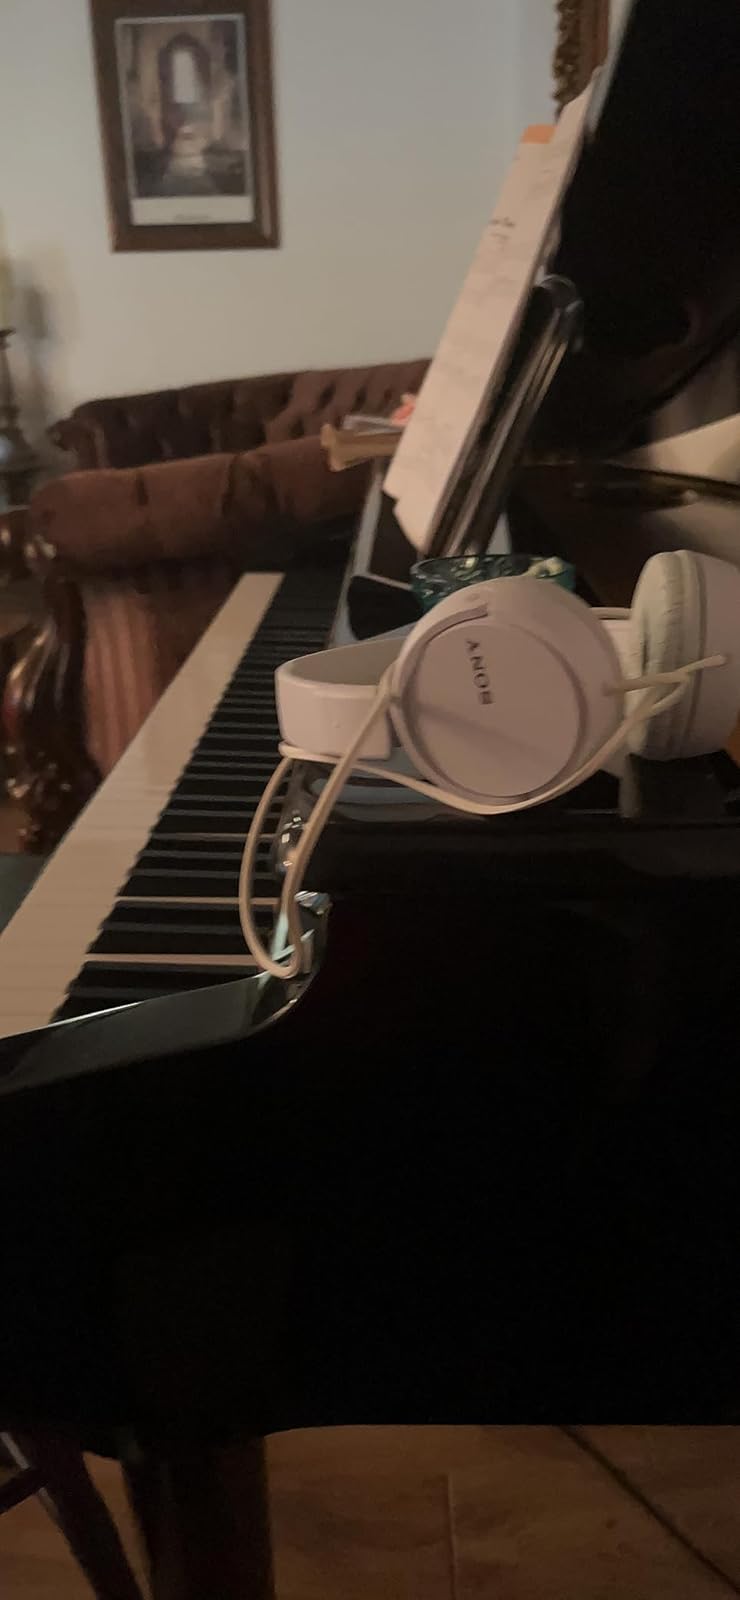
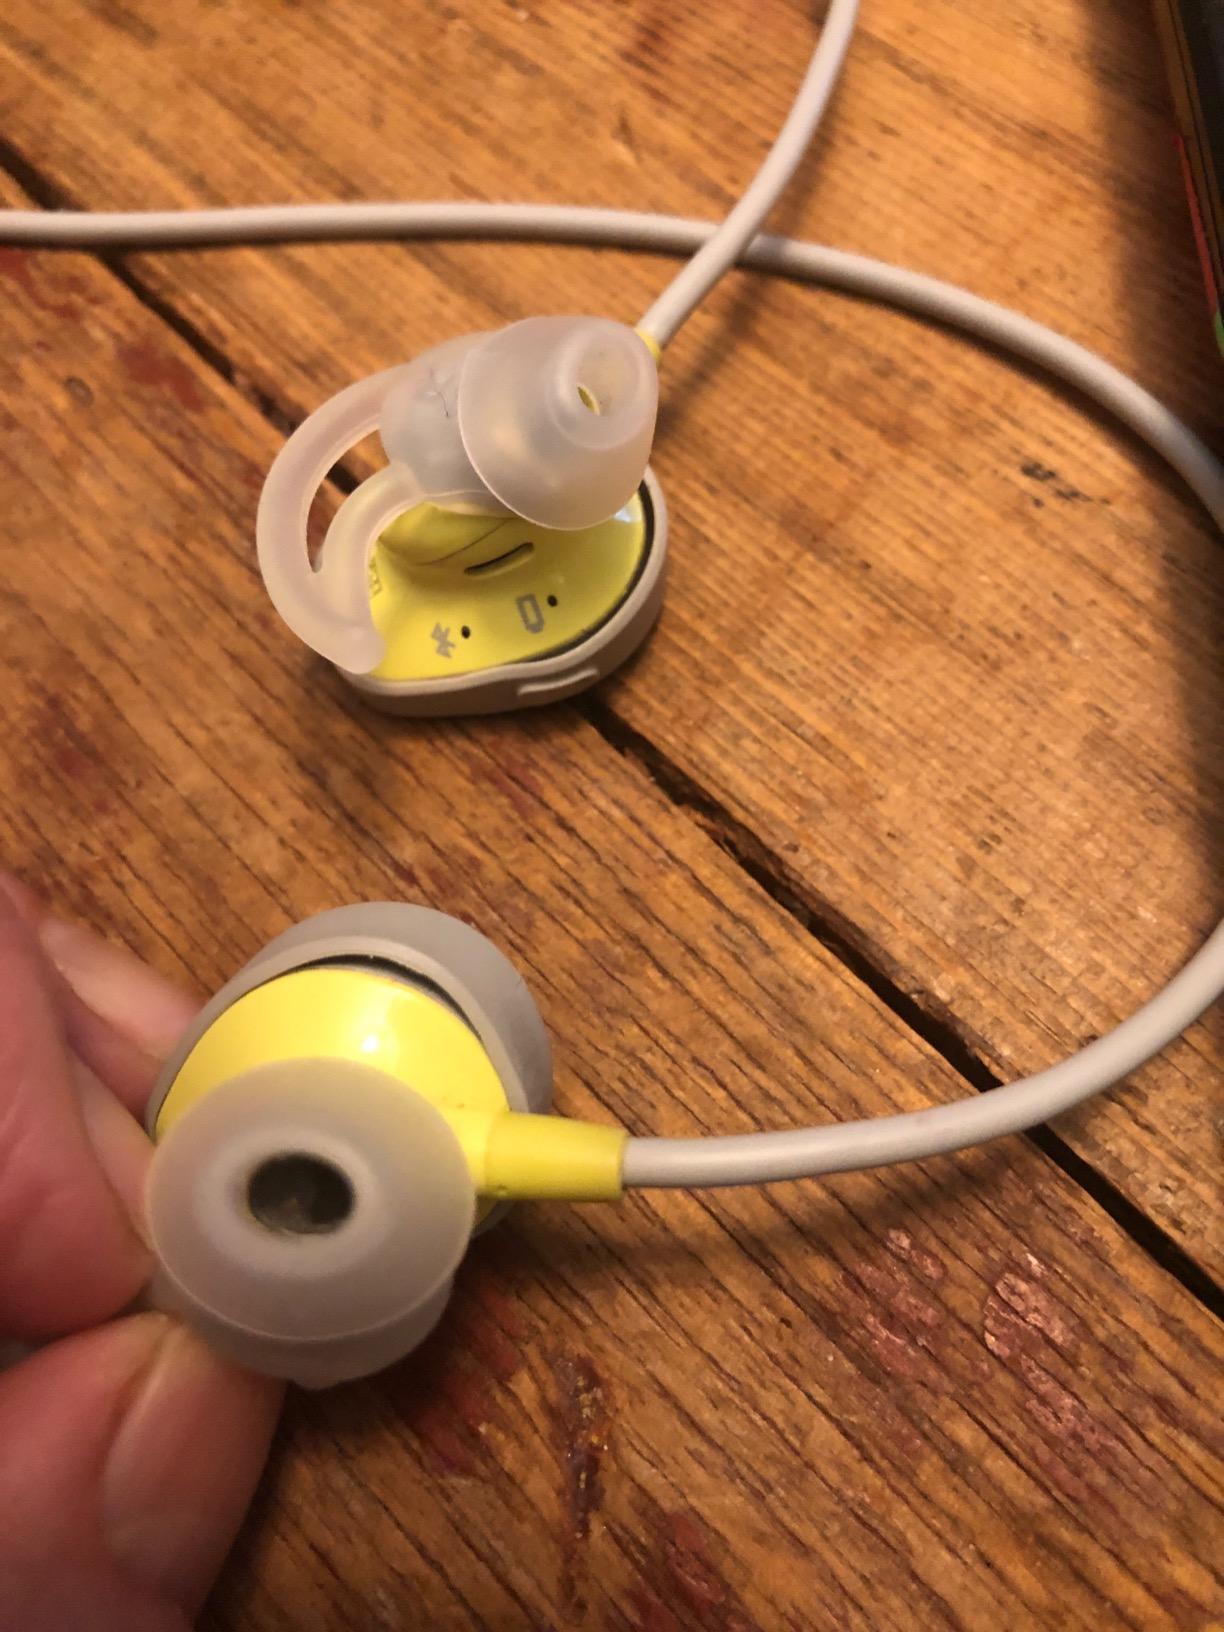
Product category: headphones
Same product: no